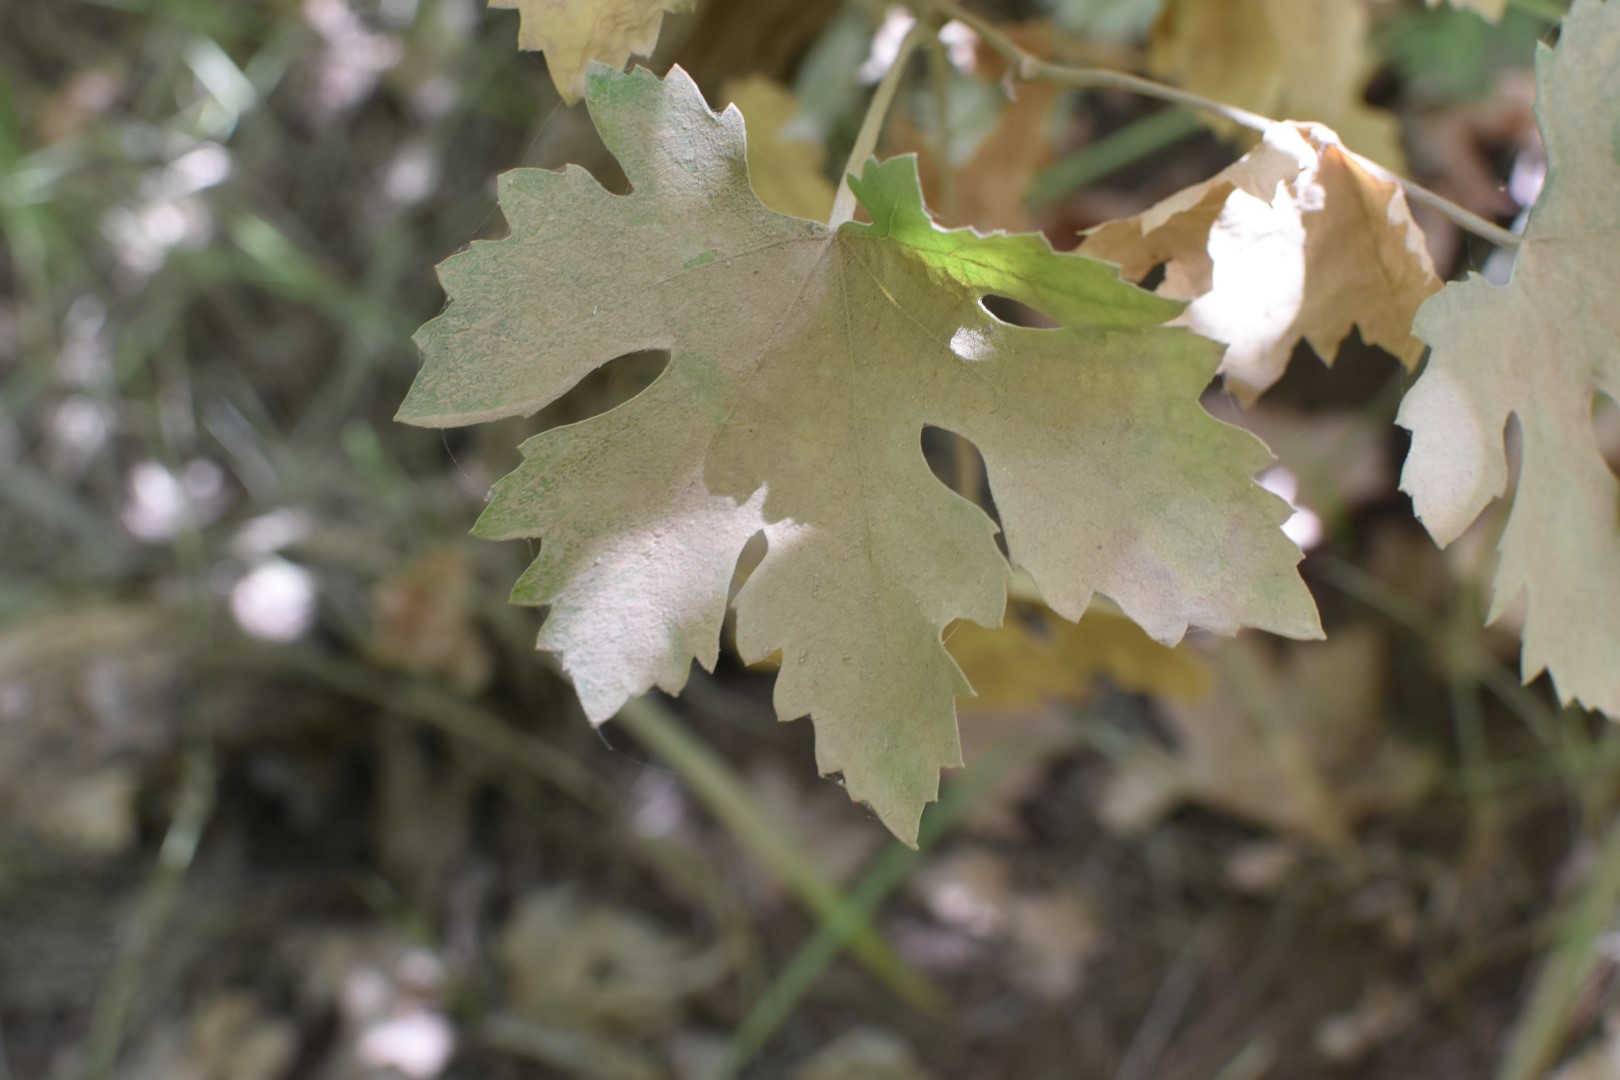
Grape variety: Riasi